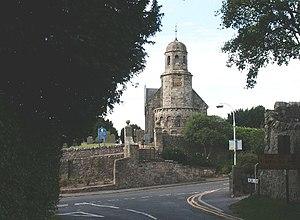
L’église Saint-Athernase est une église écossaise située à Leuchars, dans le Fife.